Rockwood Conservation Area

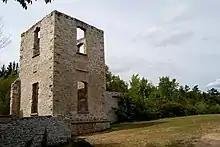
Ruins of the old Mill.

The Rockwood Woolen Mill was established in 1867 by brothers John Richard, Thomas, and Joseph Harris, and their brother-in-law Thomas Wetherald. The firm advertised in publications in nearby cities such as Guelph, Milton, and Georgetown. The business thrived. Over the years, the mill was powered by the water of the Eramosa River, hydro, and steam.